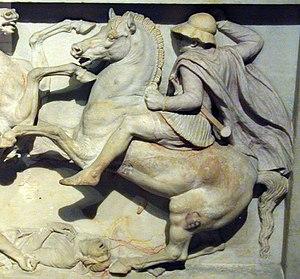
L'armée macédonienne est considérée comme l'une des meilleures armées civiques de l'Antiquité. Instrument de la conquête de la Grèce sous le règne de Philippe II, puis de l'Orient sous le règne d'Alexandre le Grand, elle a affronté victorieusement l'armée perse pour devenir le modèle sur lequel se sont formées les armées des royaumes antigonide, séleucide et lagide aux IIIᵉ et IIᵉ siècles av. J.-C.
Le casque béotien est un casque utilisé en Grèce antique durant les périodes classique et hellénistique. Il tire son nom de la Béotie dont il est vraisemblablement originaire.
Antigone le Borgne, né en 382 av. J.-C., mort en 301, est un général macédonien de Philippe II et d'Alexandre le Grand, proclamé basileus en 306 et fondateur de la dynastie des Antigonides qui règne après sa mort en Macédoine.